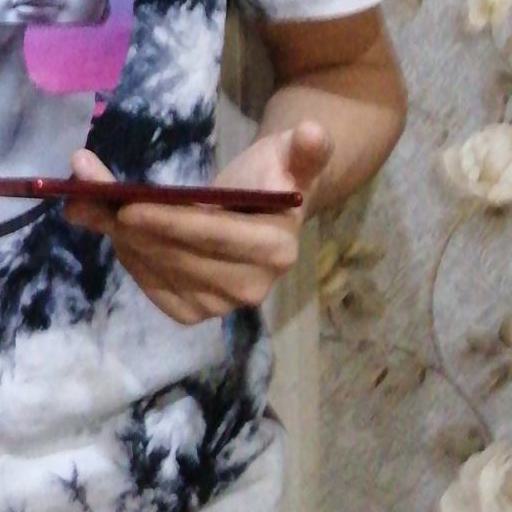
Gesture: no_gesture